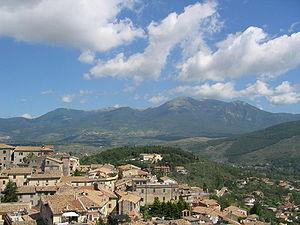
Les monts Herniques sont une chaîne de montagne appartenant aux Anti-Apennins dans la région du Latium et pour partie dans les Abruzzes, au centre de l'Italie, qui s'étend selon une direction est-ouest et est délimitée au nord par les monts Cantari et la vallée de l'Aniene, à l'est par la vallée du Liri, au sud et à l'ouest par la vallée du Cosa et du Sacco.